Fudō-mae Station

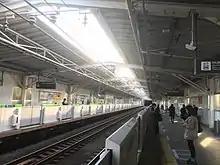
Station platforms, 2019

Fudō-mae Station is served by the Tokyu Meguro Line. Only "Local" all-stations trains stop at this station.